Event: Nepal Earthquake
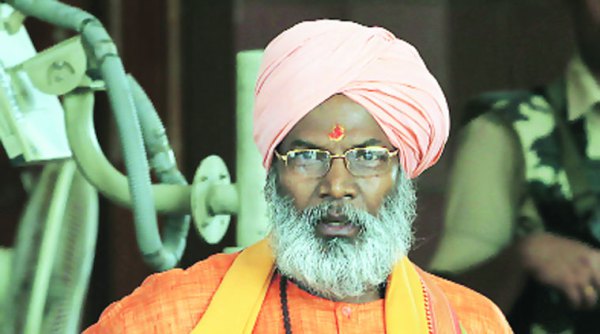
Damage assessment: no_damage